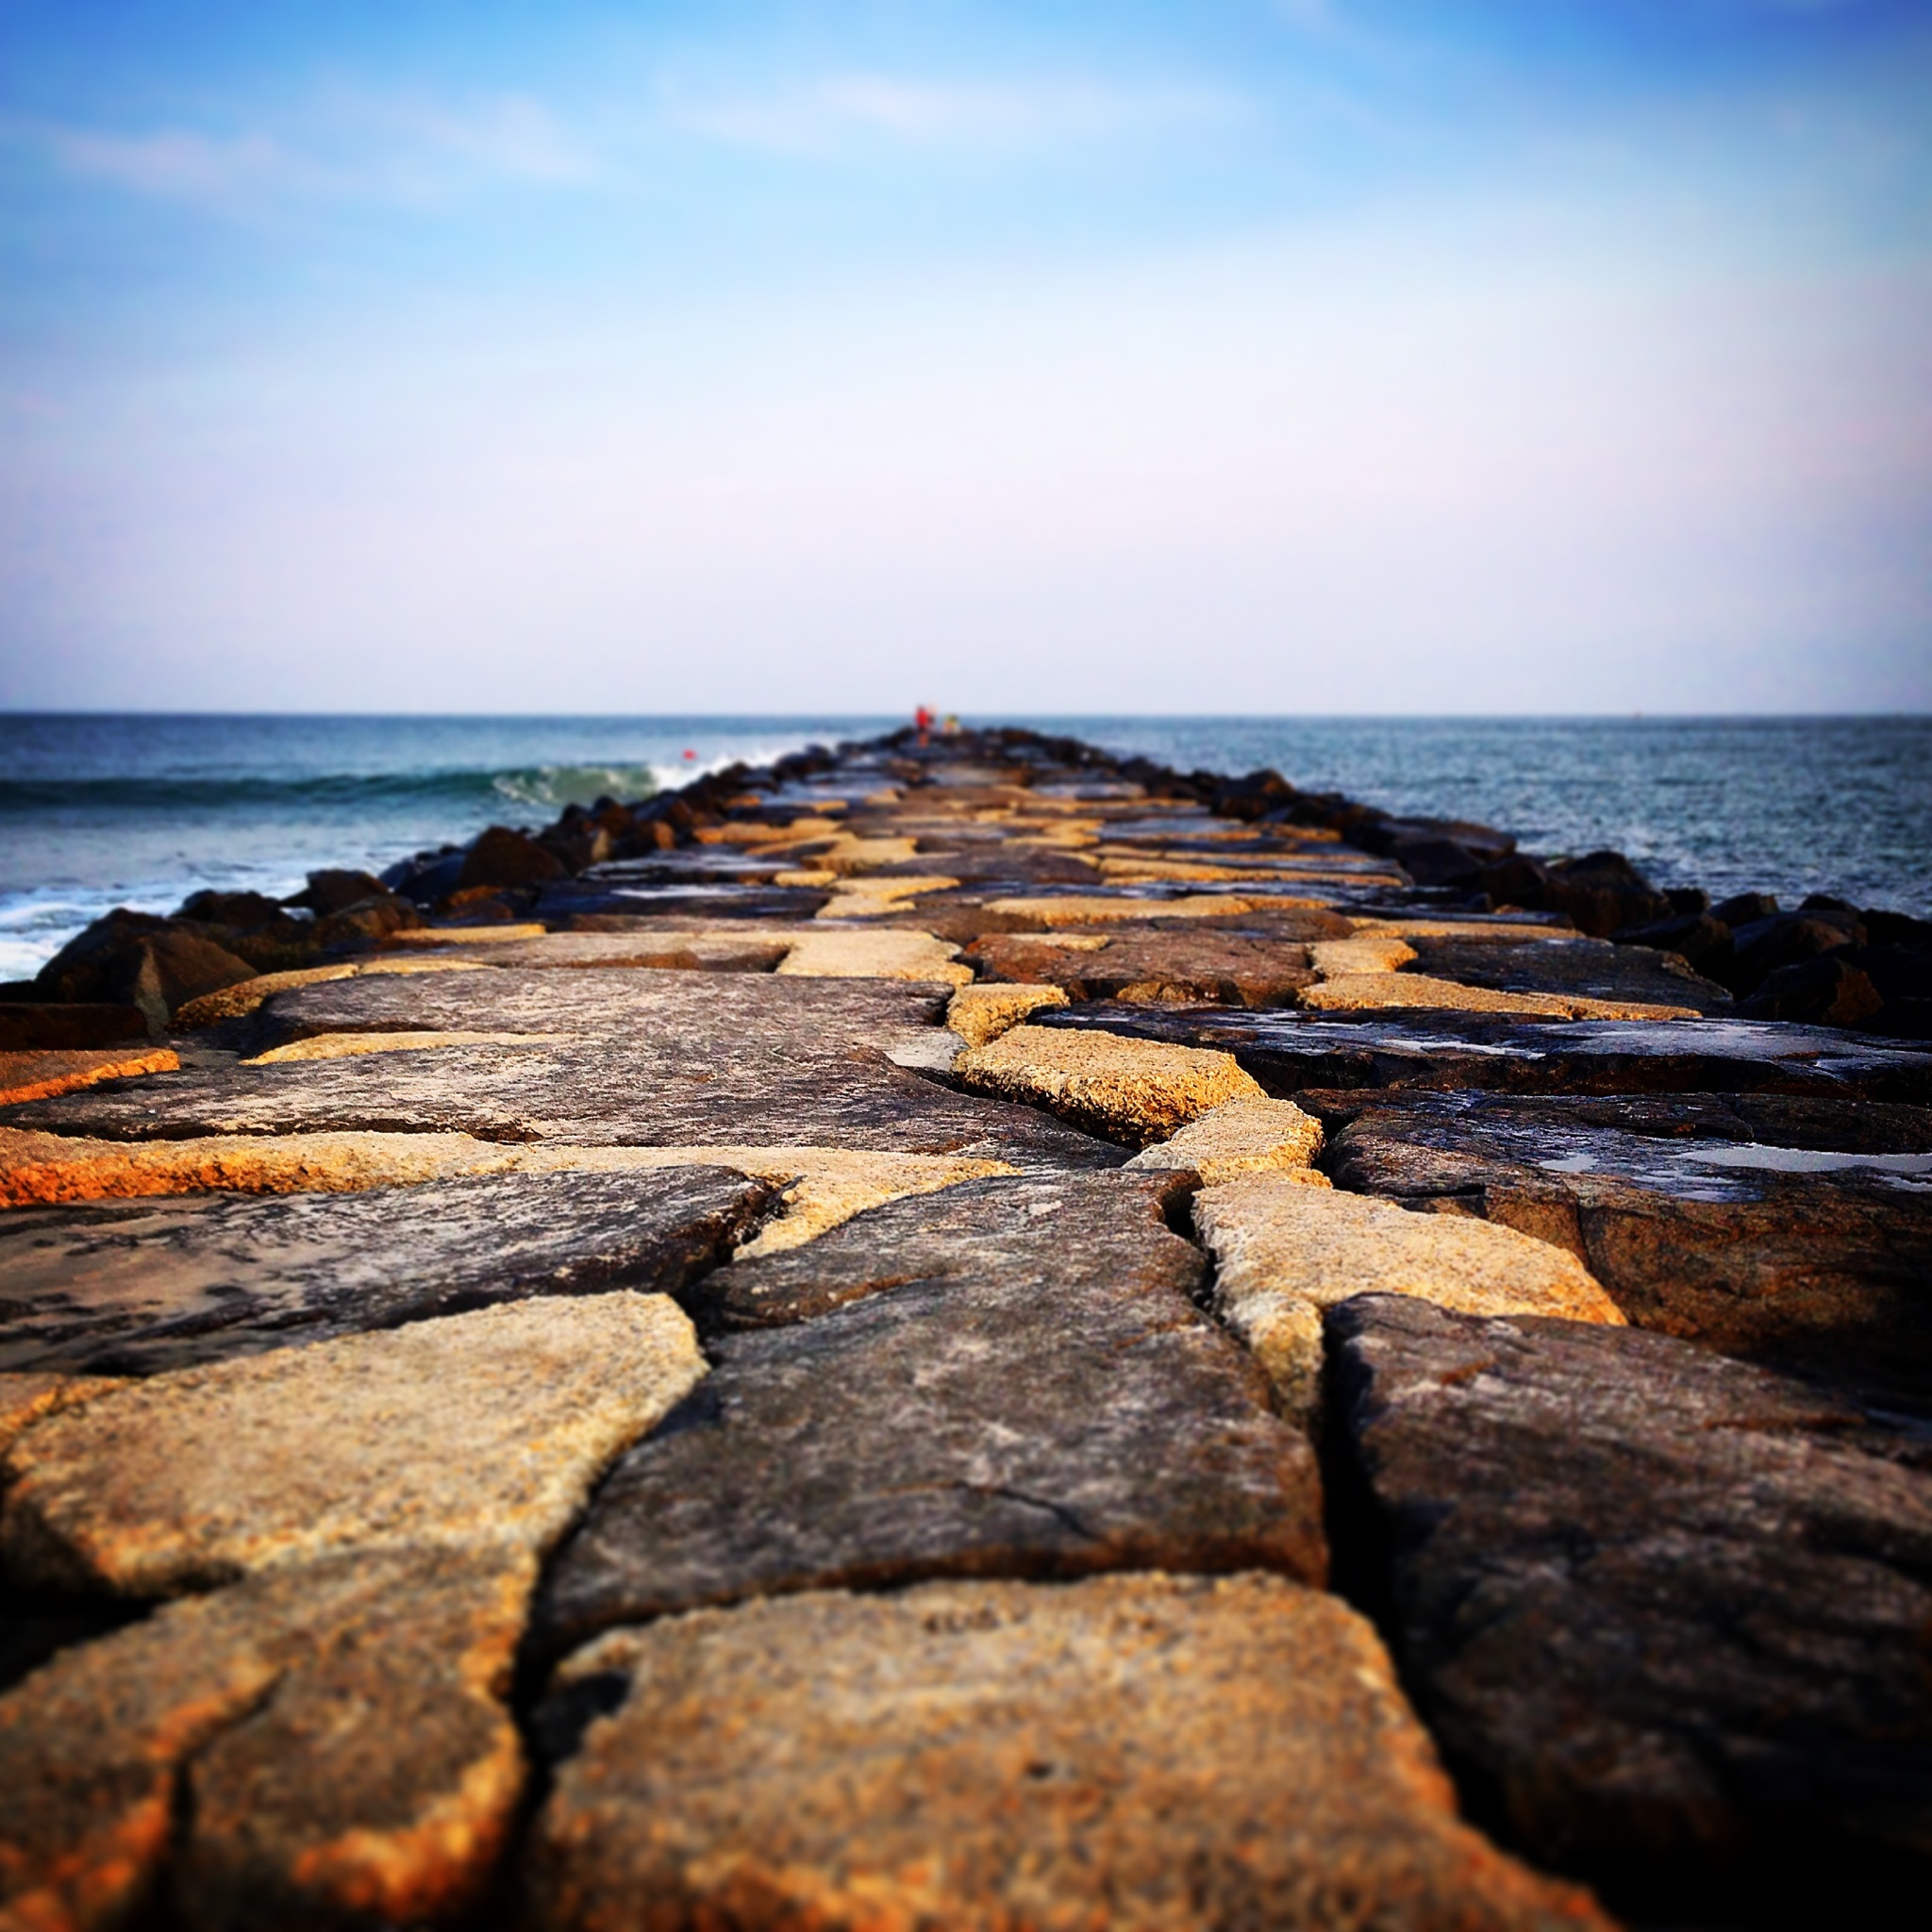
beach, landscape, sea, coast, water, nature, sand, rock, ocean, horizon, sunrise, sunset, sunlight, morning, shore, wave, dawn, pier, summer, travel, cliff, dusk, evening, reflection, peaceful, seascape, bay, jetty, terrain, material, body of water, rocks, cape